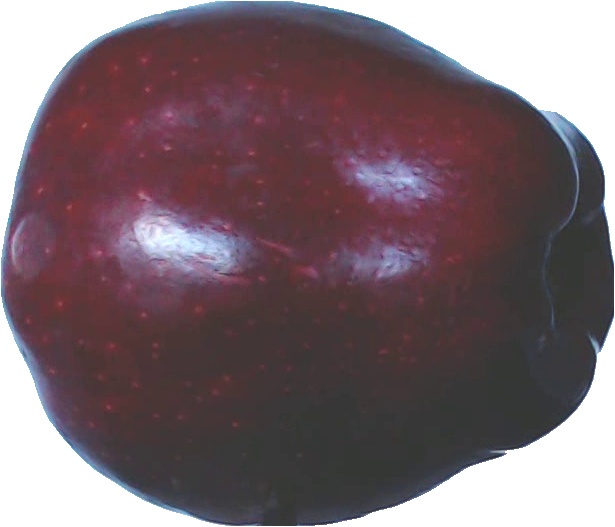
Label: apple_red_delicios_1